Wind-turbine aerodynamics

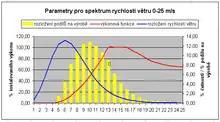
Distribution of wind speed (blue) and energy generated (yellow).

Energy in fluid is contained in four different forms: gravitational potential energy, thermodynamic pressure, kinetic energy from the velocity and finally thermal energy. Gravitational and thermal energy have a negligible effect on the energy extraction process. From a macroscopic point of view, the air flow around the wind turbine is at atmospheric pressure. If pressure is constant then only kinetic energy is extracted. However up close near the rotor itself the air velocity is constant as it passes through the rotor plane. This is because of conservation of mass: the air that passes through the rotor cannot slow down because it needs to stay out of the way of the air behind it. So at the rotor the energy is extracted by a pressure drop. The air directly behind the wind turbine is at sub-atmospheric pressure; the air in front is at greater than atmospheric pressure. It is this high pressure in front of the wind turbine that deflects some of the upstream air around the turbine.